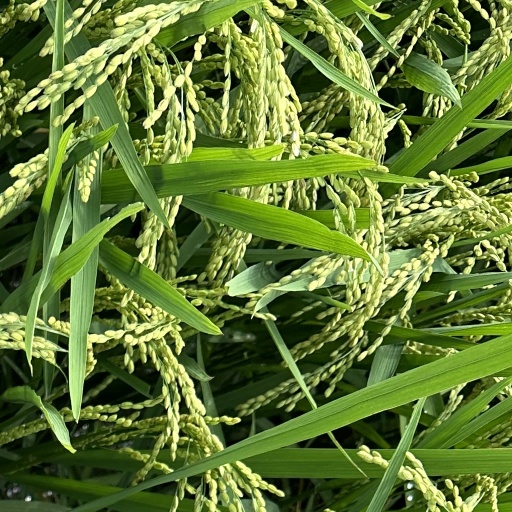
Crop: rice